2018 FIFA World Cup knockout stage

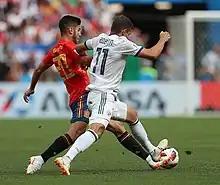
Marco Asensio (left) and Roman Zobnin (right) challenge for possession of the ball.

The teams had met in six previous games, most recently in a friendly in 2017, which ended in a 3–3 draw. Playing as the Soviet Union, the teams had faced each other five times. Russia only had one victory over Spain.